Half Way Tree

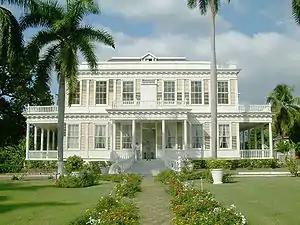
Devon House, home of the first West Indian millionaire of African descent.

While the business and commercial areas are in the heart of Half Way Tree, the residential areas tend to be concentrated on the outer verges.